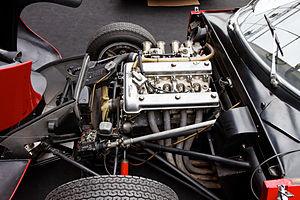
Par entretien de l'automobile, on entend la vérification de l'état des différents sous-systèmes d'un véhicule et le remplacement éventuel de pièces ou de liquides.